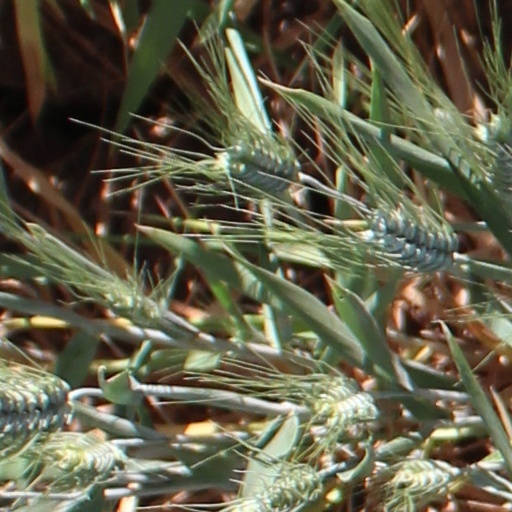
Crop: wheat